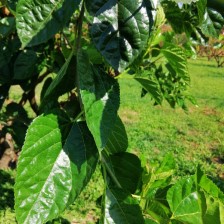
Variety: BlackOodTurkey